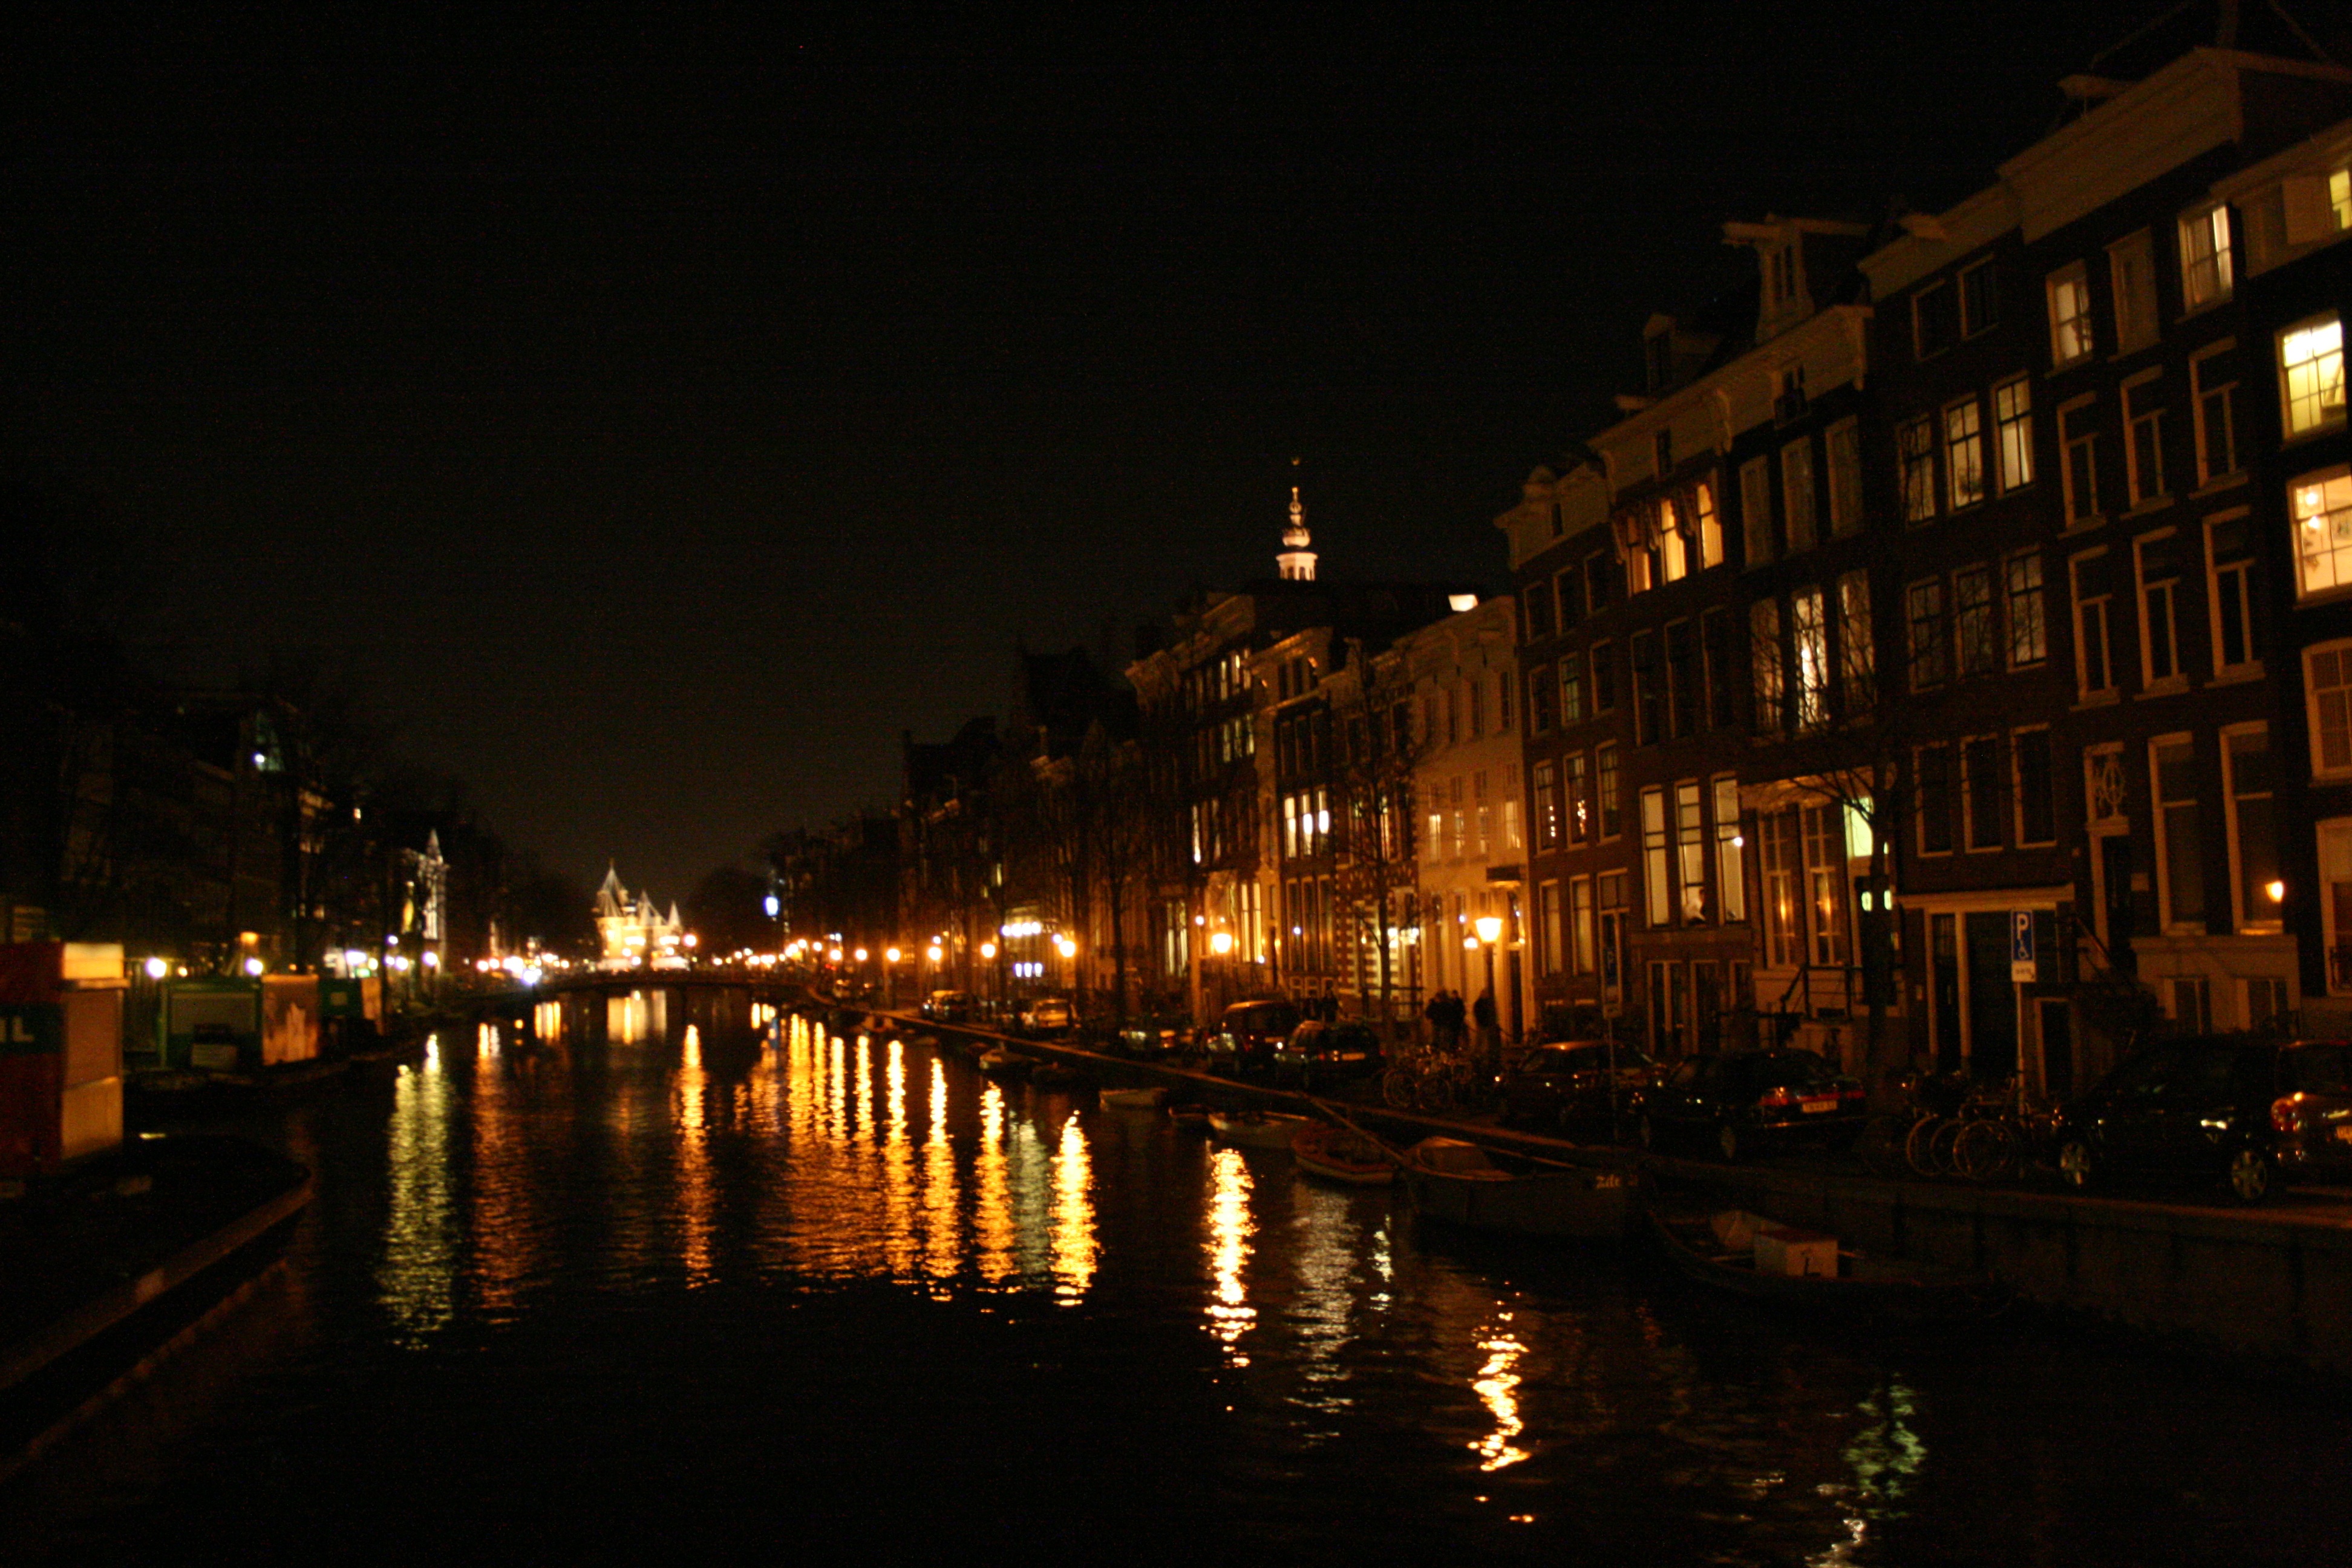
night, city, river, canal, cityscape, dusk, evening, reflection, darkness, waterway, amsterdam, lights